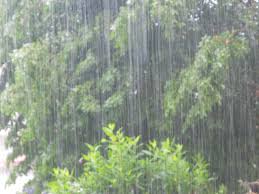
Weather: rain or strom